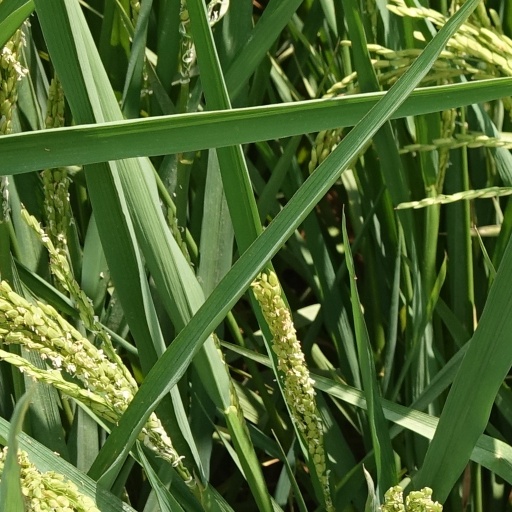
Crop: rice